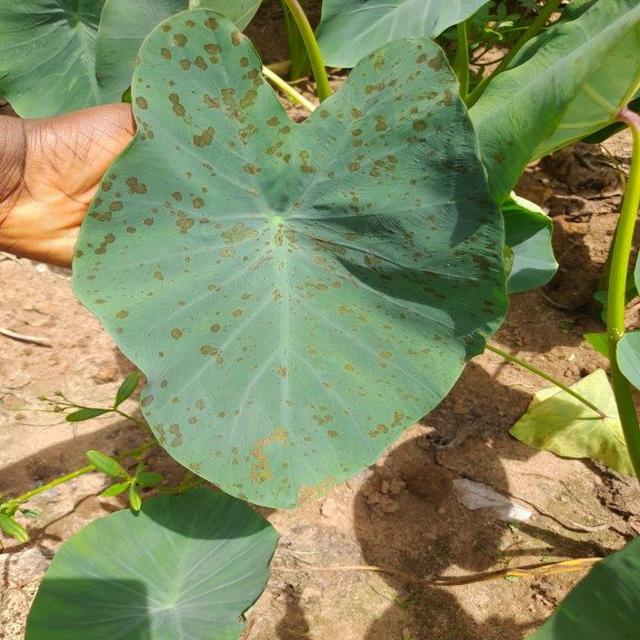
Label: Early_Blight